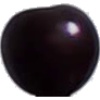
Label: cherry_wax_black